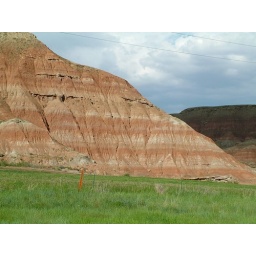
colorful sedimentary rocks near Dubois